Clear Creek (Salt Creek tributary)

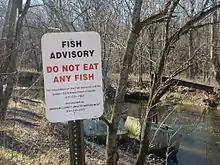
"Do not eat any fish", a sign by the creek downstream of Dillman Road Wastewater Treatment Plant

Sinking Creek does not flow into Clear Creek on the surface all the way; instead, it disappears in the ground in the karst terrain west of Bloomington, and its water then reappears in a number of springs in the area known as Leonard Springs and Shirley Springs. The Leonard Springs Reservoir existed in that area in 1915–1943.